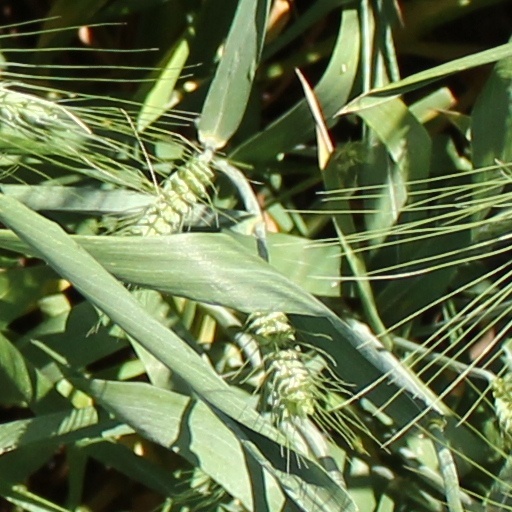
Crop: wheat